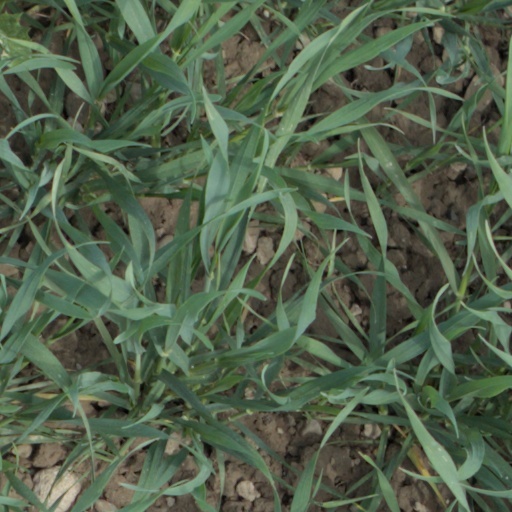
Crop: wheat